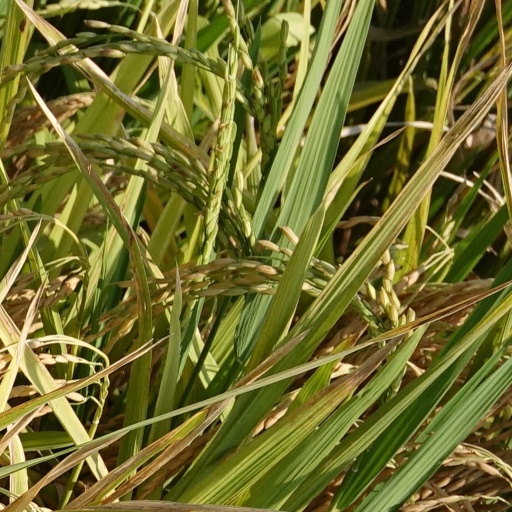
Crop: rice